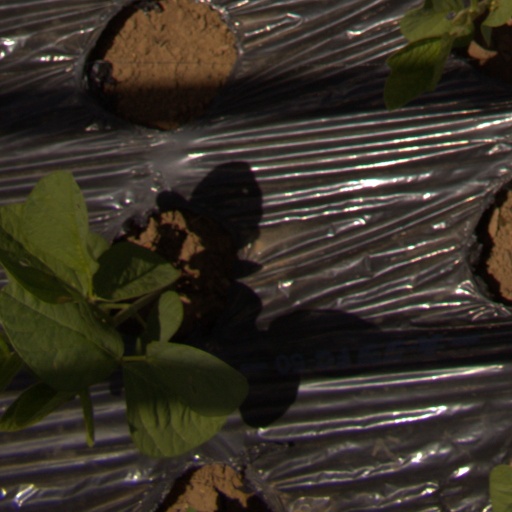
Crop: Jerusalem artichoke